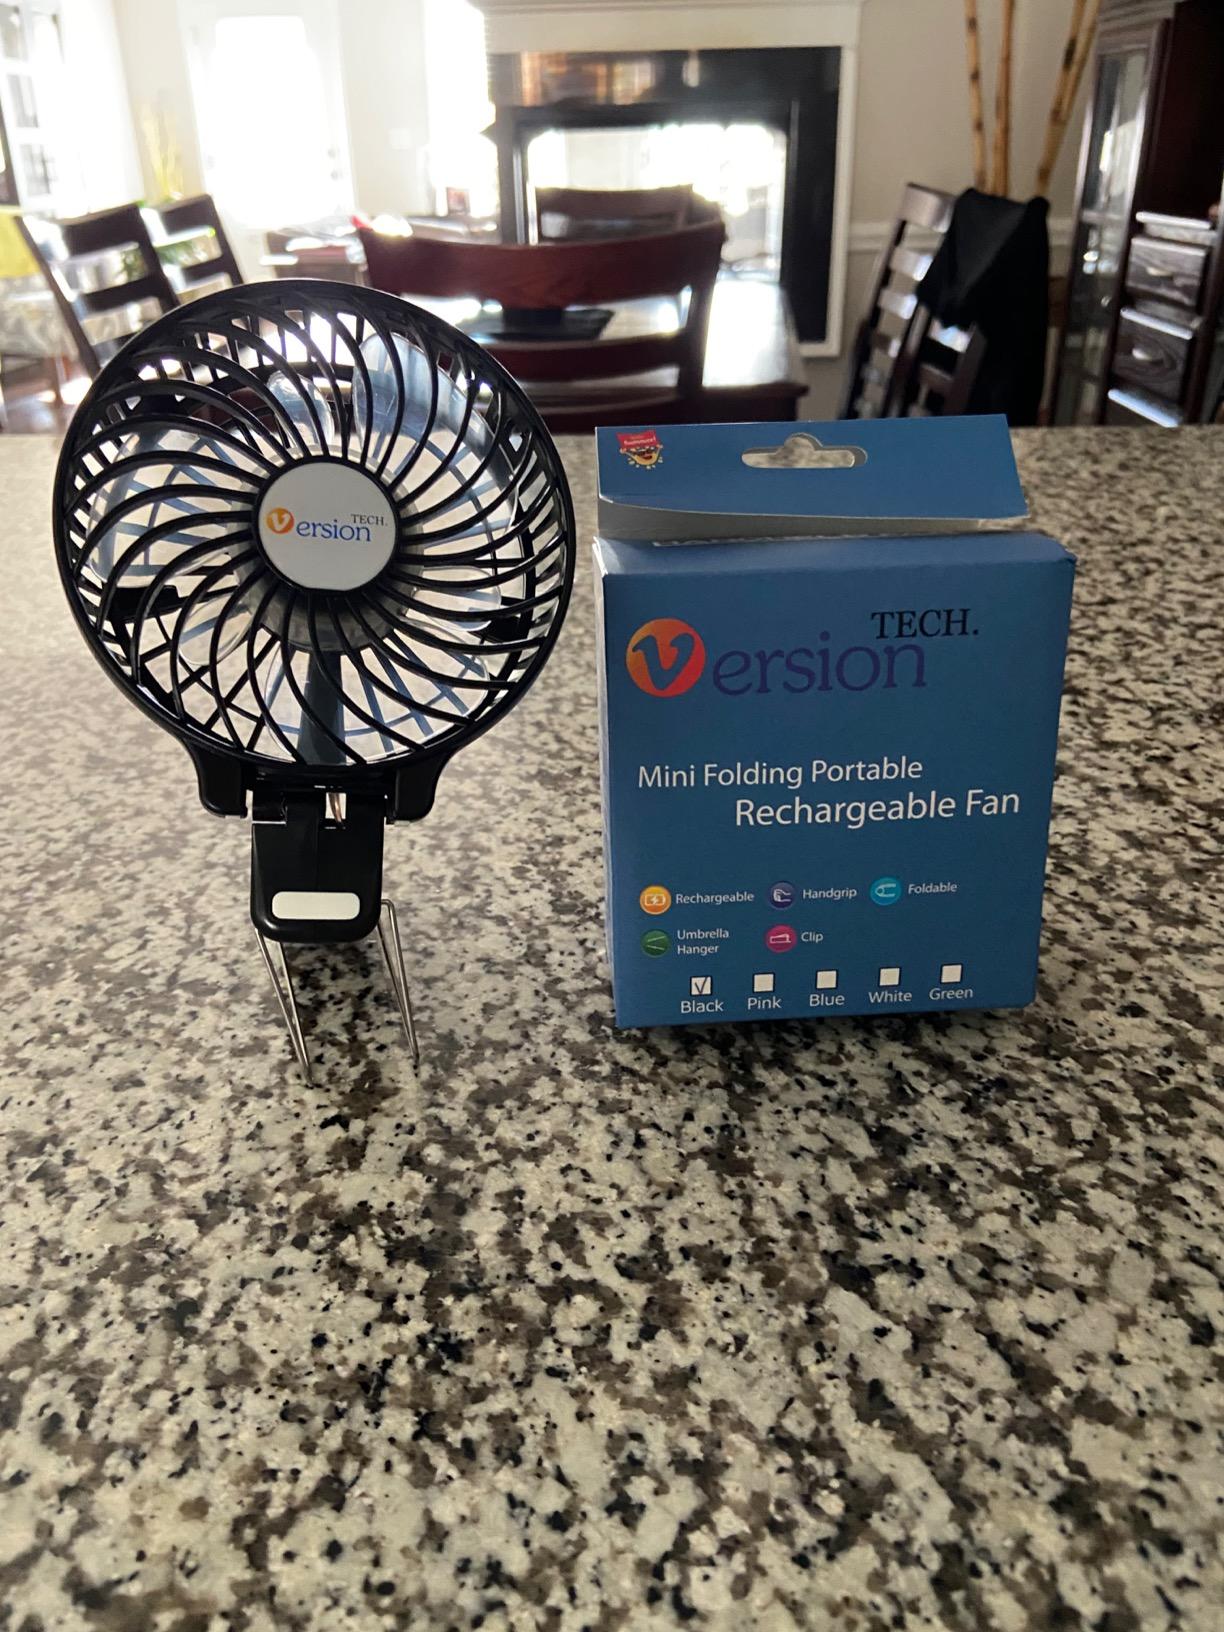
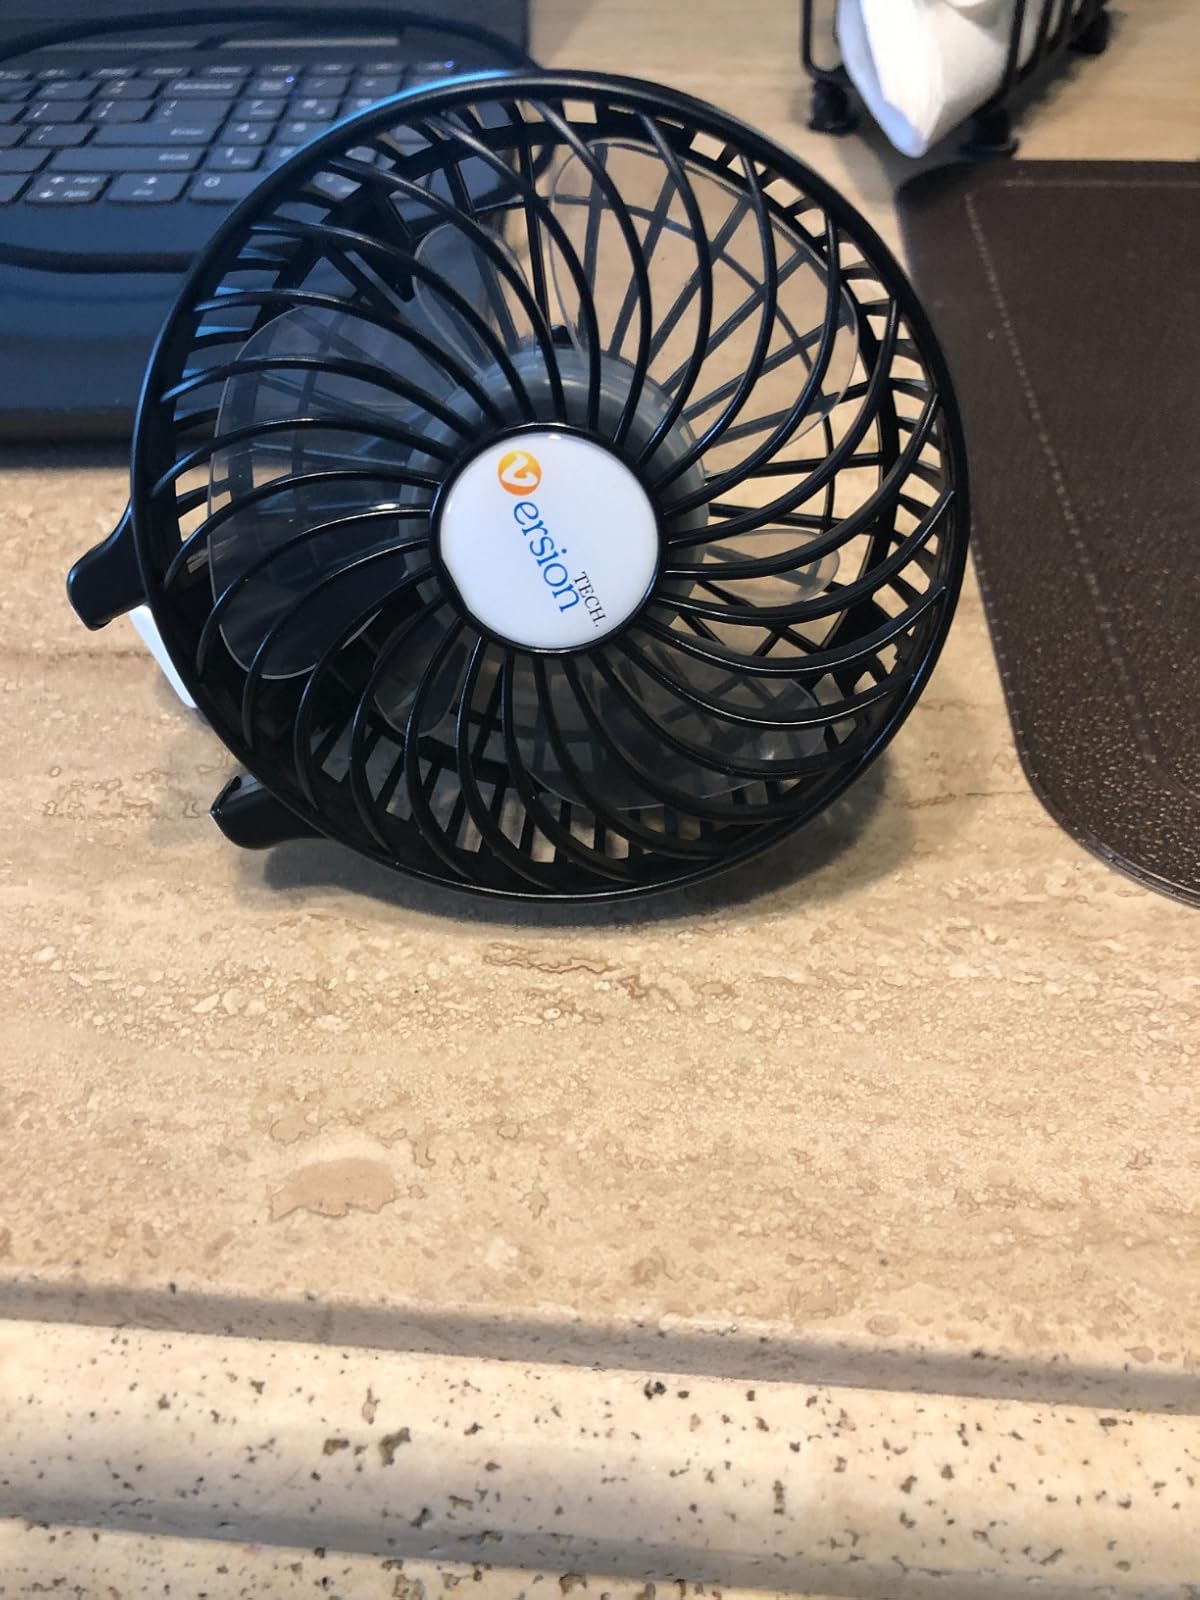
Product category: fan
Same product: yes